Lot Hathaway House

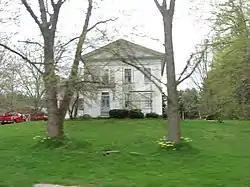
Front of the house, seen from Old State Road

The Lot Hathaway House is a historic residence near East Claridon in the Connecticut Western Reserve region of the U.S. state of Ohio. Constructed in the early nineteenth century for a transplanted New Englander, the house mixes two of the period's prominent architectural styles, and it has been named a historic site.